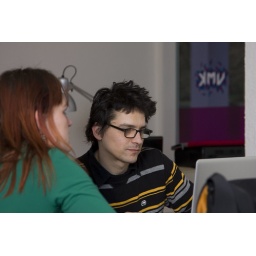
Foto's van 60MM in het VMK. Gemaakt door Sander de Groot; grootsfotografie.nl